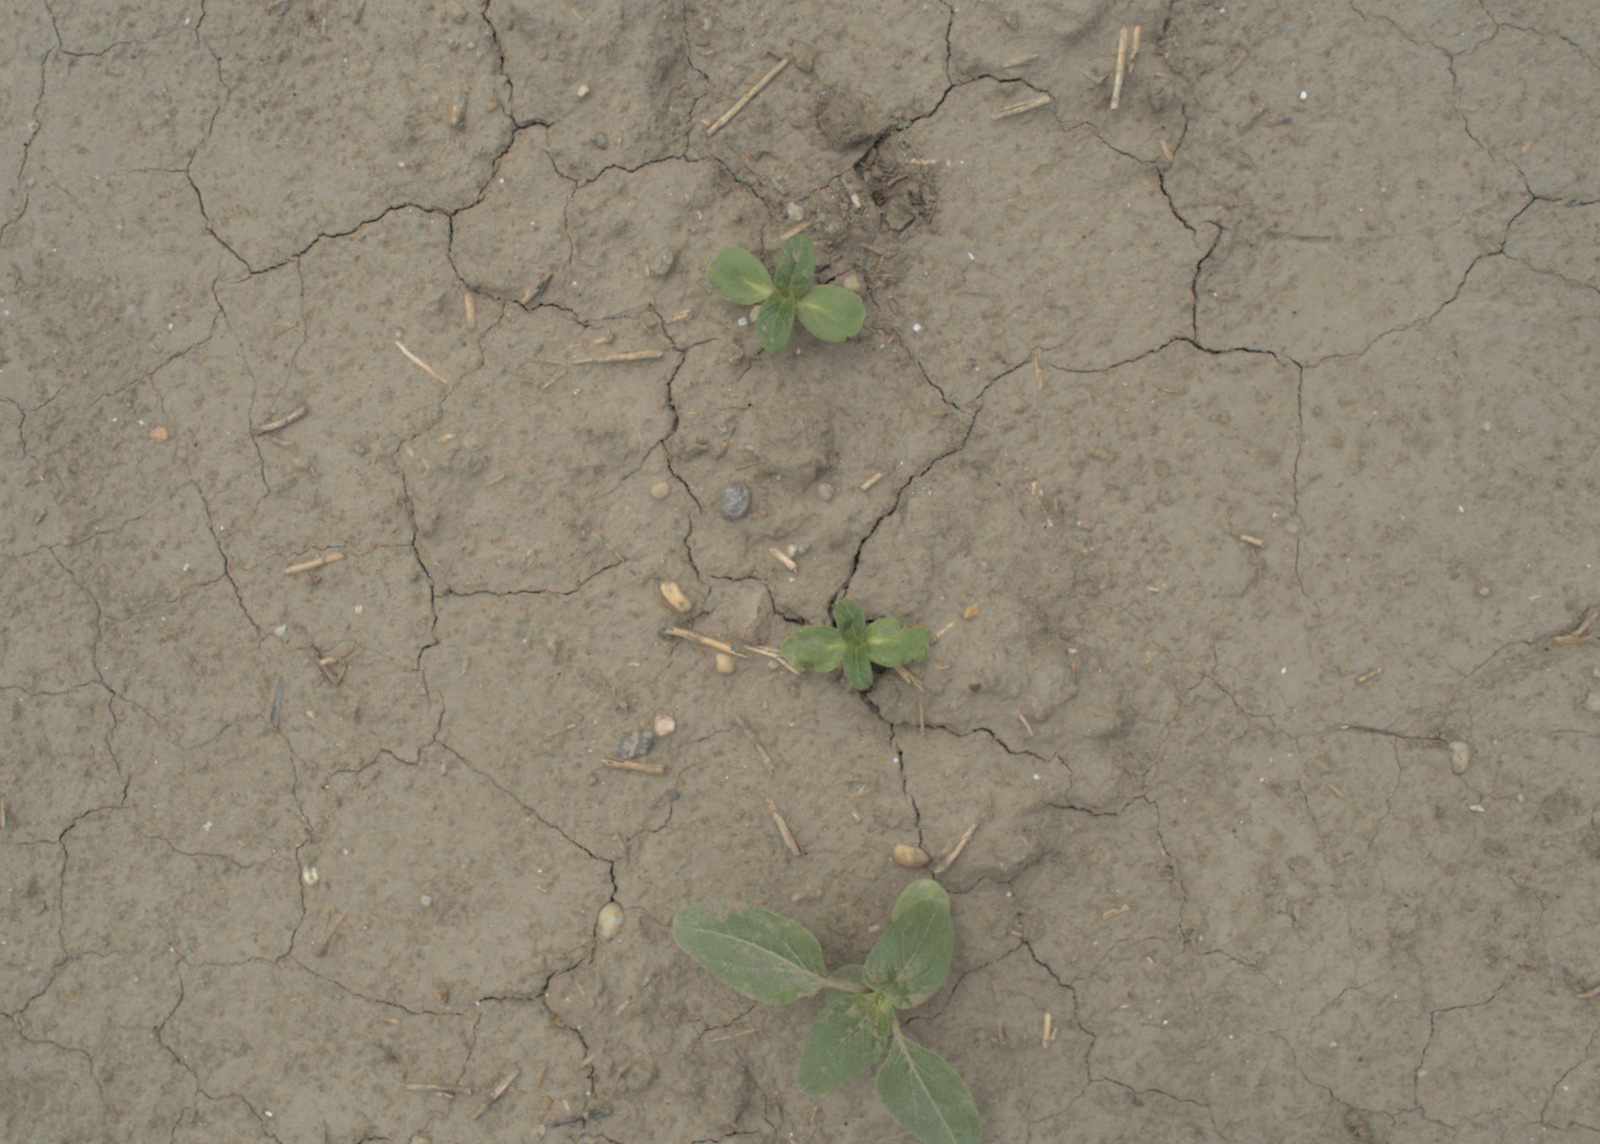
Capture date: 05.07.2021 13:05:47
Weather: cloudy
Wind: medium
Seeding date: 08.06.2021
Plant canopy height (mm): 961